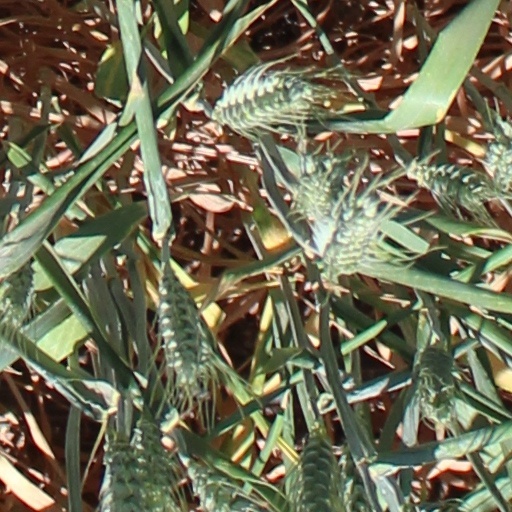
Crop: wheat